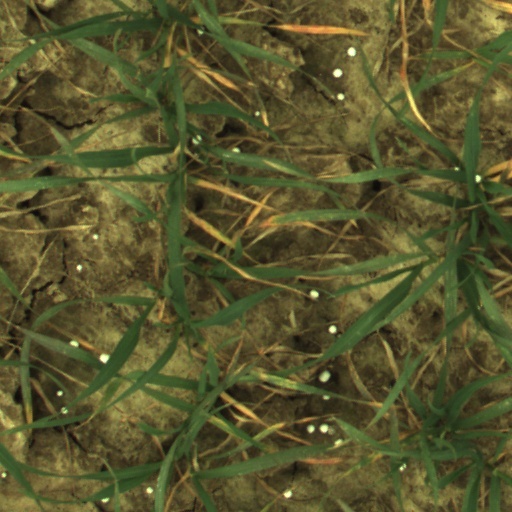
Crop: wheat